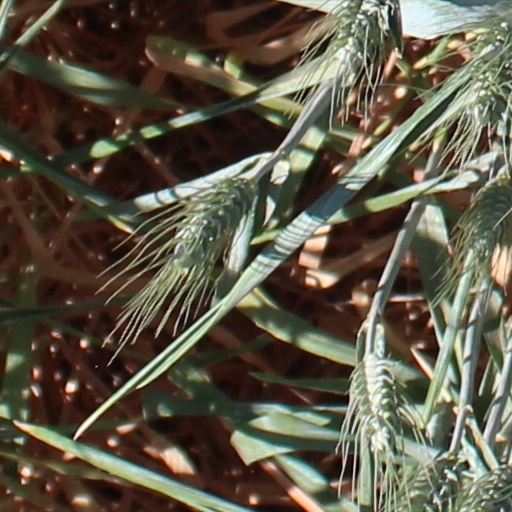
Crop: wheat